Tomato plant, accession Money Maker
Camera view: horizontal (90 deg, fisheye); turntable rotation: 180 degrees
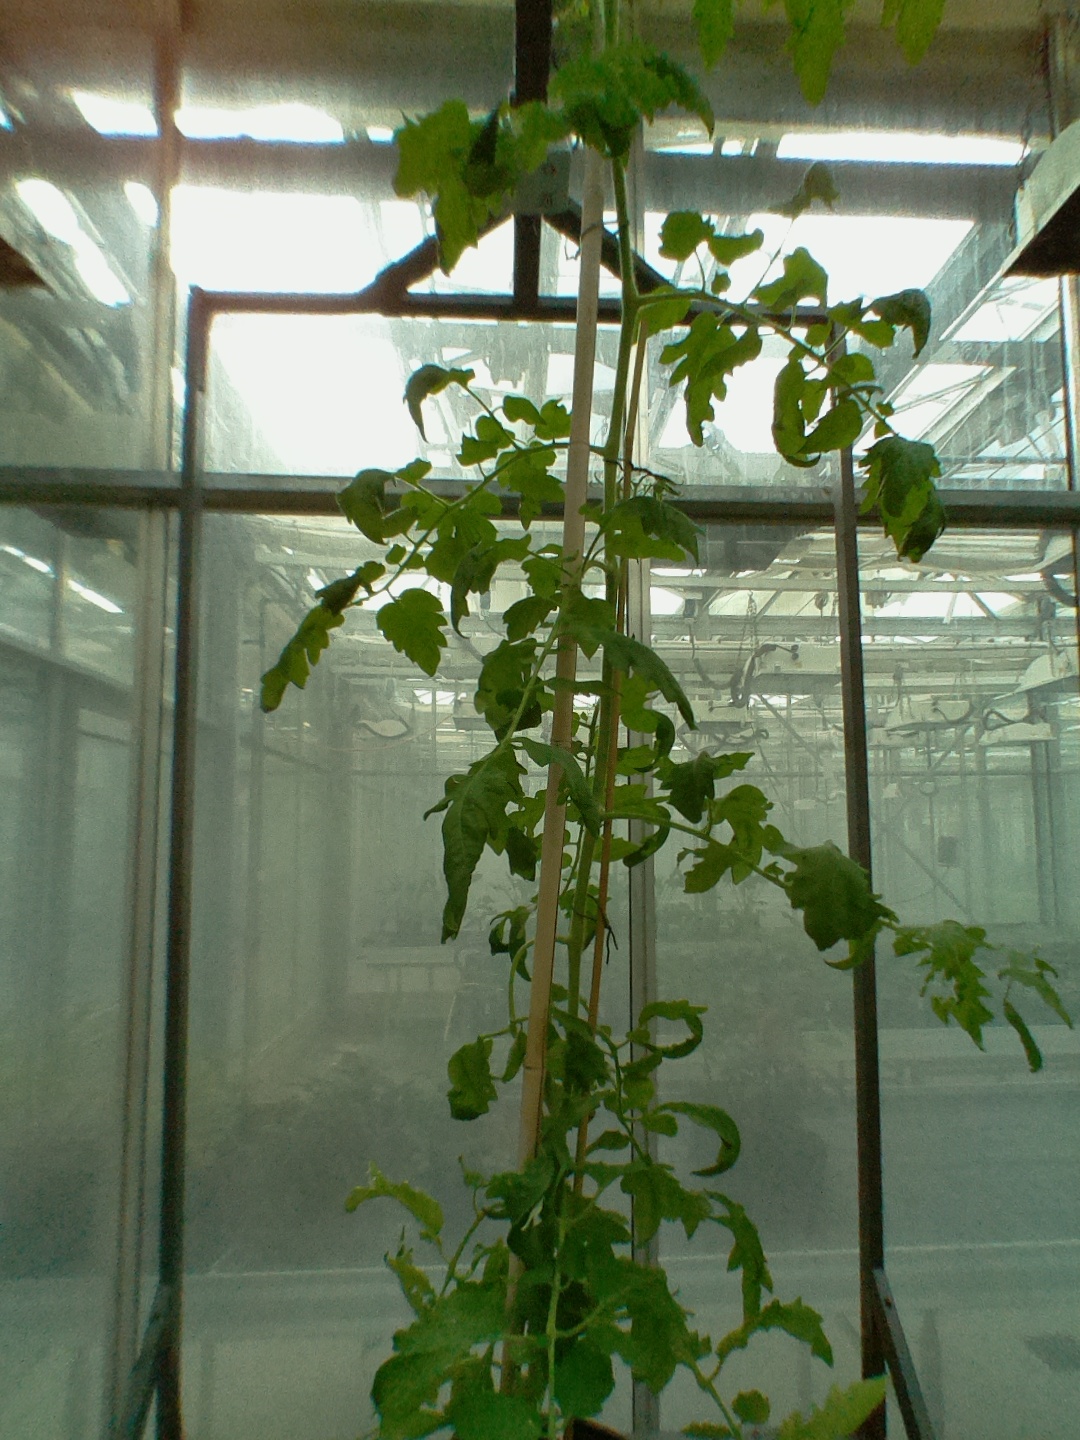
BBCH growth stage 70: Fruits at the main stem or branches visibles